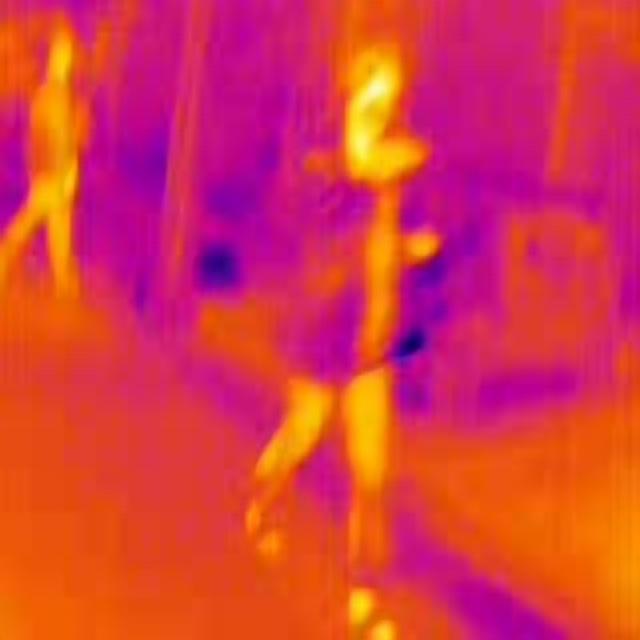
Detected objects:
label: person
label: person